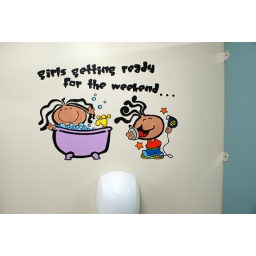
In this toilet I painted something appropriate for the age of the girls using the toilets. This is the image above the hand-dryer.